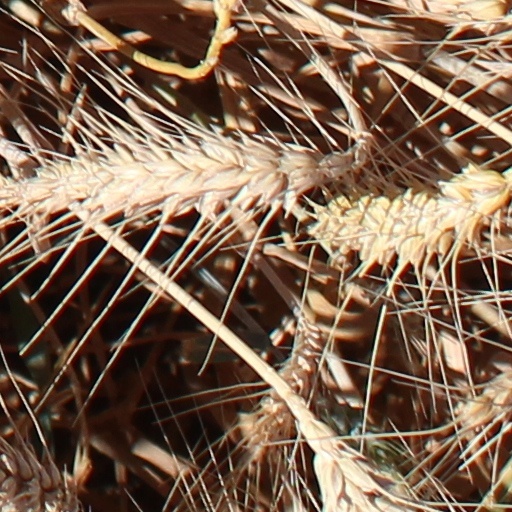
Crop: wheat